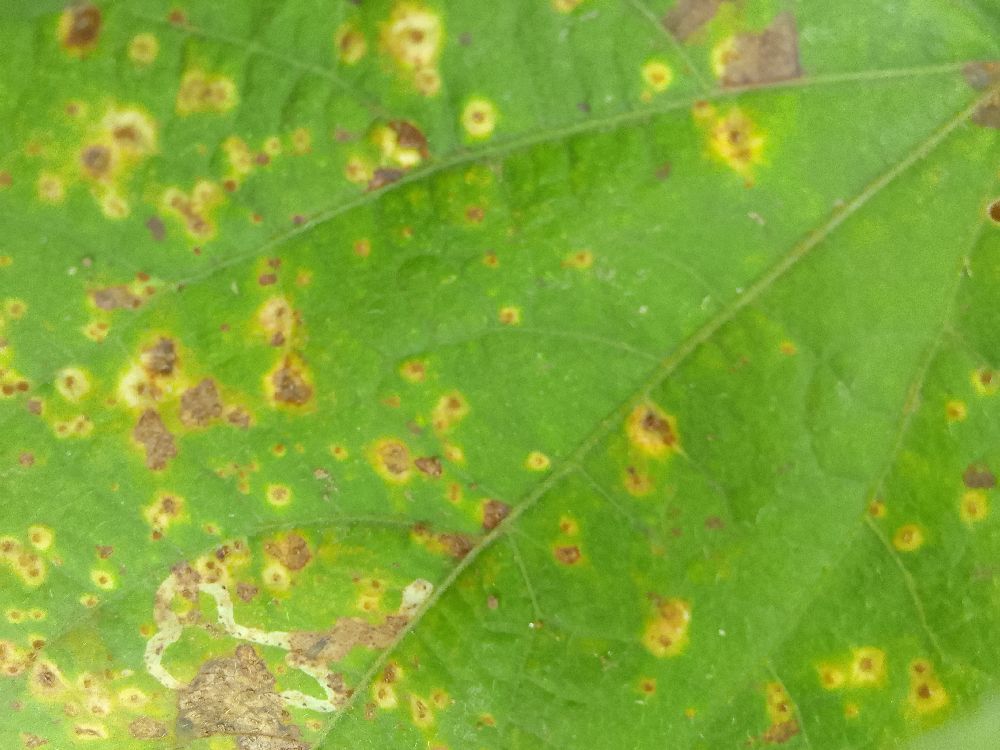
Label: rust